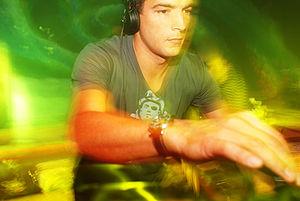
Antoine Clamaran au Triplex de Rouen
Antoine Clamaran, né le 8 novembre 1964 à Neuilly-sur-Seine, est un DJ français international qui a vendu plus de 1,2 million de disques dans le monde en tant que auteur, compositeur et producteur de musique électronique. En 2010, Antoine Clamaran sort le titre Live Your Dreams en duo avec la chanteuse espagnole Soraya Arnelas, titre le plus diffusé sur Fun Radio en 2010.